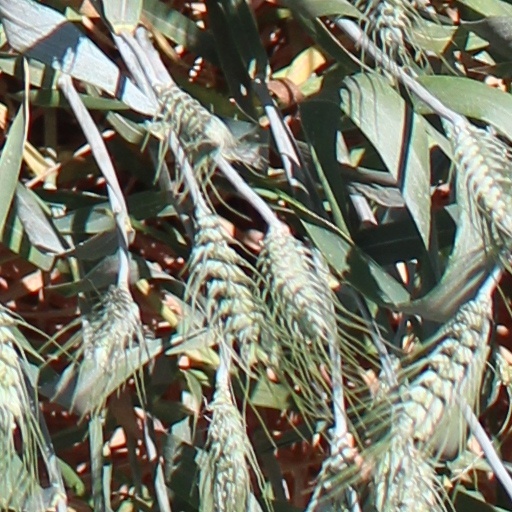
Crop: wheat